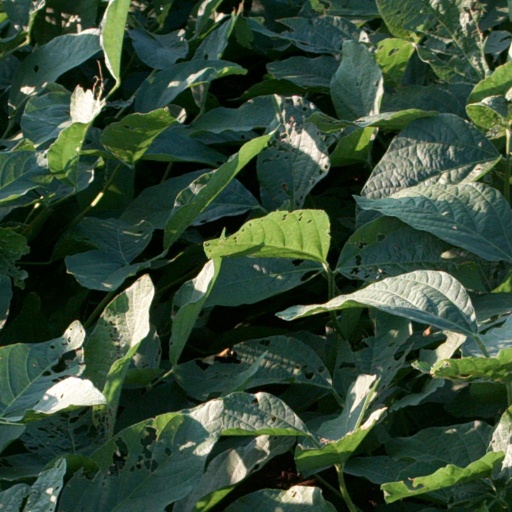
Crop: soybean